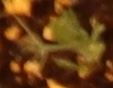
Label: Field Pea